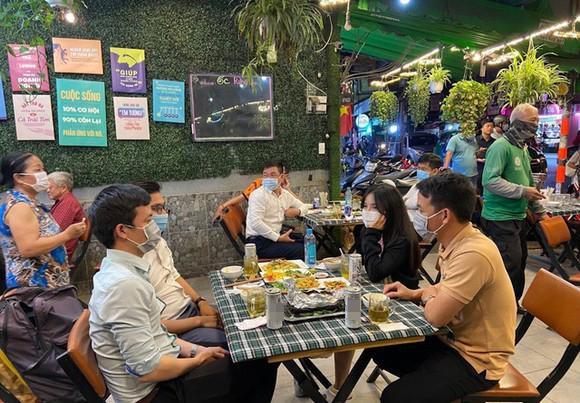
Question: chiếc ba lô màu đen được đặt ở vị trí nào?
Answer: chiếc ba lô được đặt phía sau hai người đàn ông áo trắng